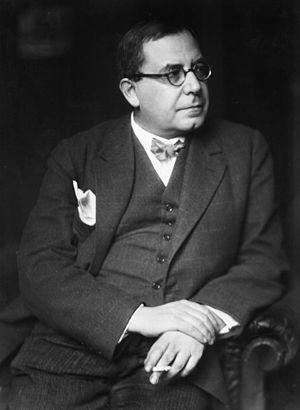
Max Graf (1873–1958), journaliste, critique musical et musicologue autrichien.
Max Graf, né le 1ᵉʳ octobre 1873 à Vienne, où il meurt le 24 juin 1958, était un journaliste, compositeur, critique musical et musicologue autrichien qui s'intéressa à la psychanalyse. Il est connu comme le père du « petit Hans » : il réalise l'analyse de son fils, Herbert Graf, atteint de phobie, sous le contrôle de Freud. Freud a publié ce cas dans les Cinq Psychanalyses.